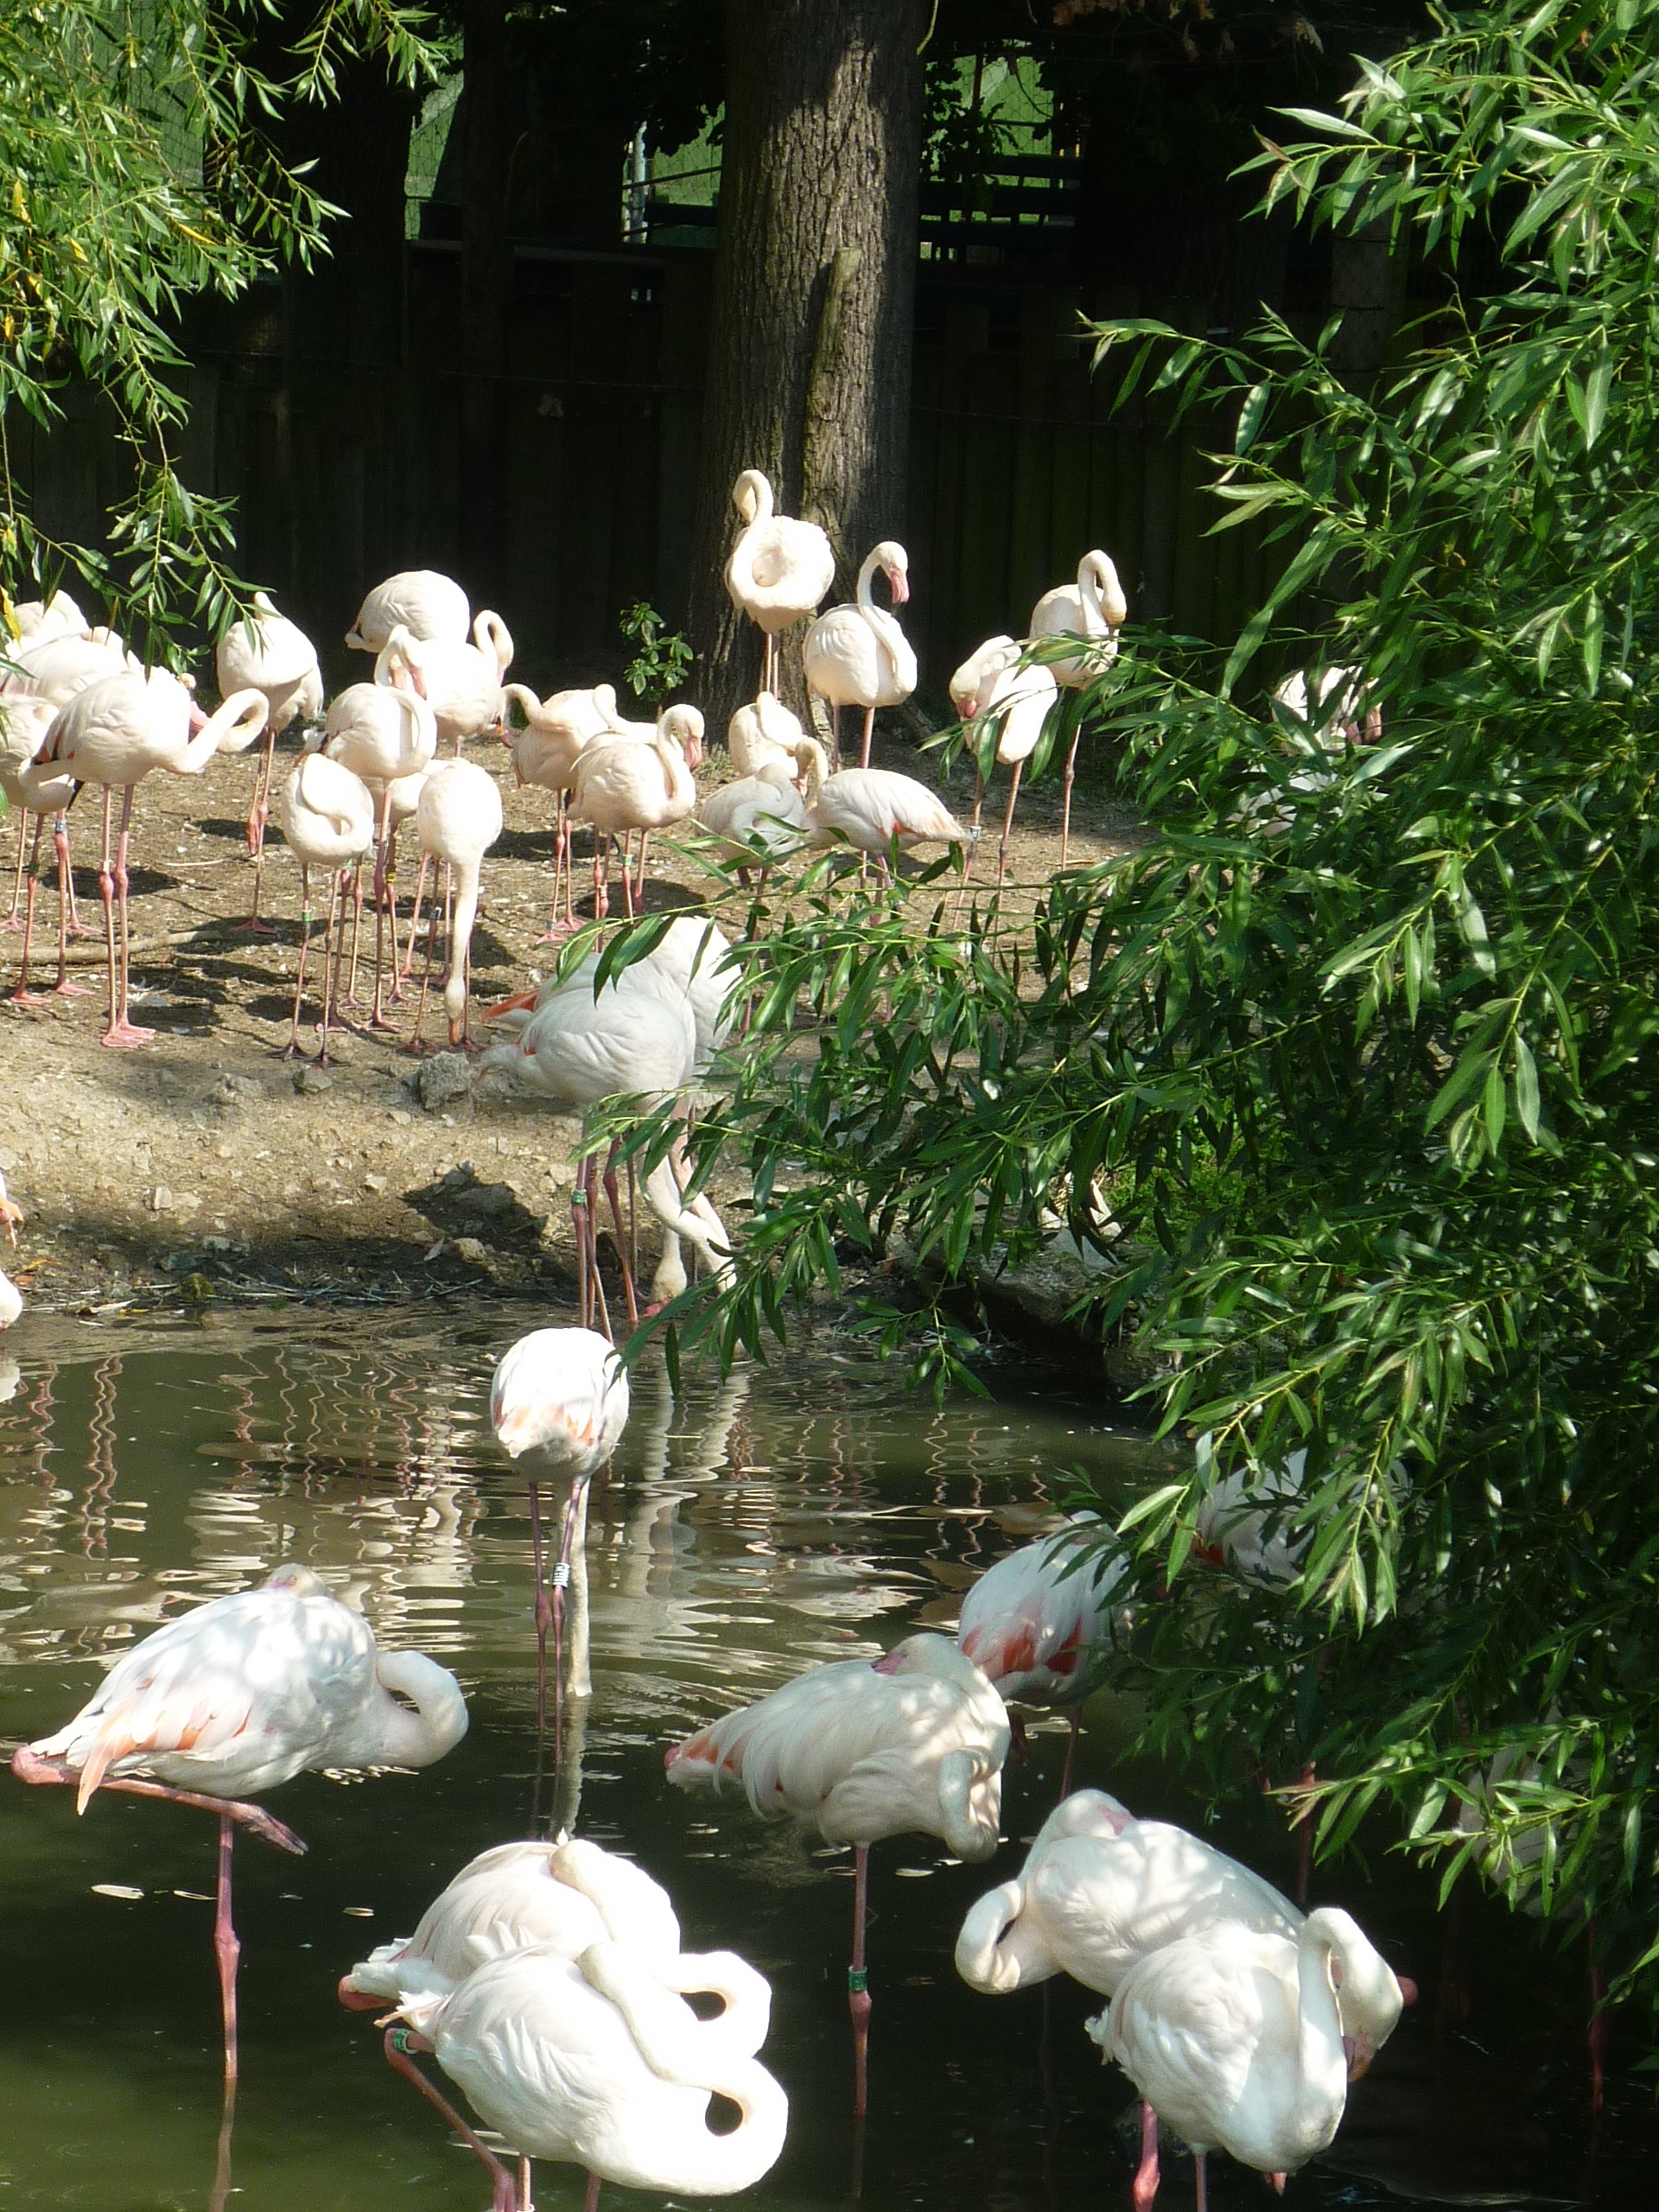
nature, bird, group, flower, animal, pond, wildlife, zoo, beak, color, park, backyard, botany, garden, pink, fauna, swan, colors, flamingo, detailed, exotic, water bird, flamingos, pink flamingo, ducks geese and swans